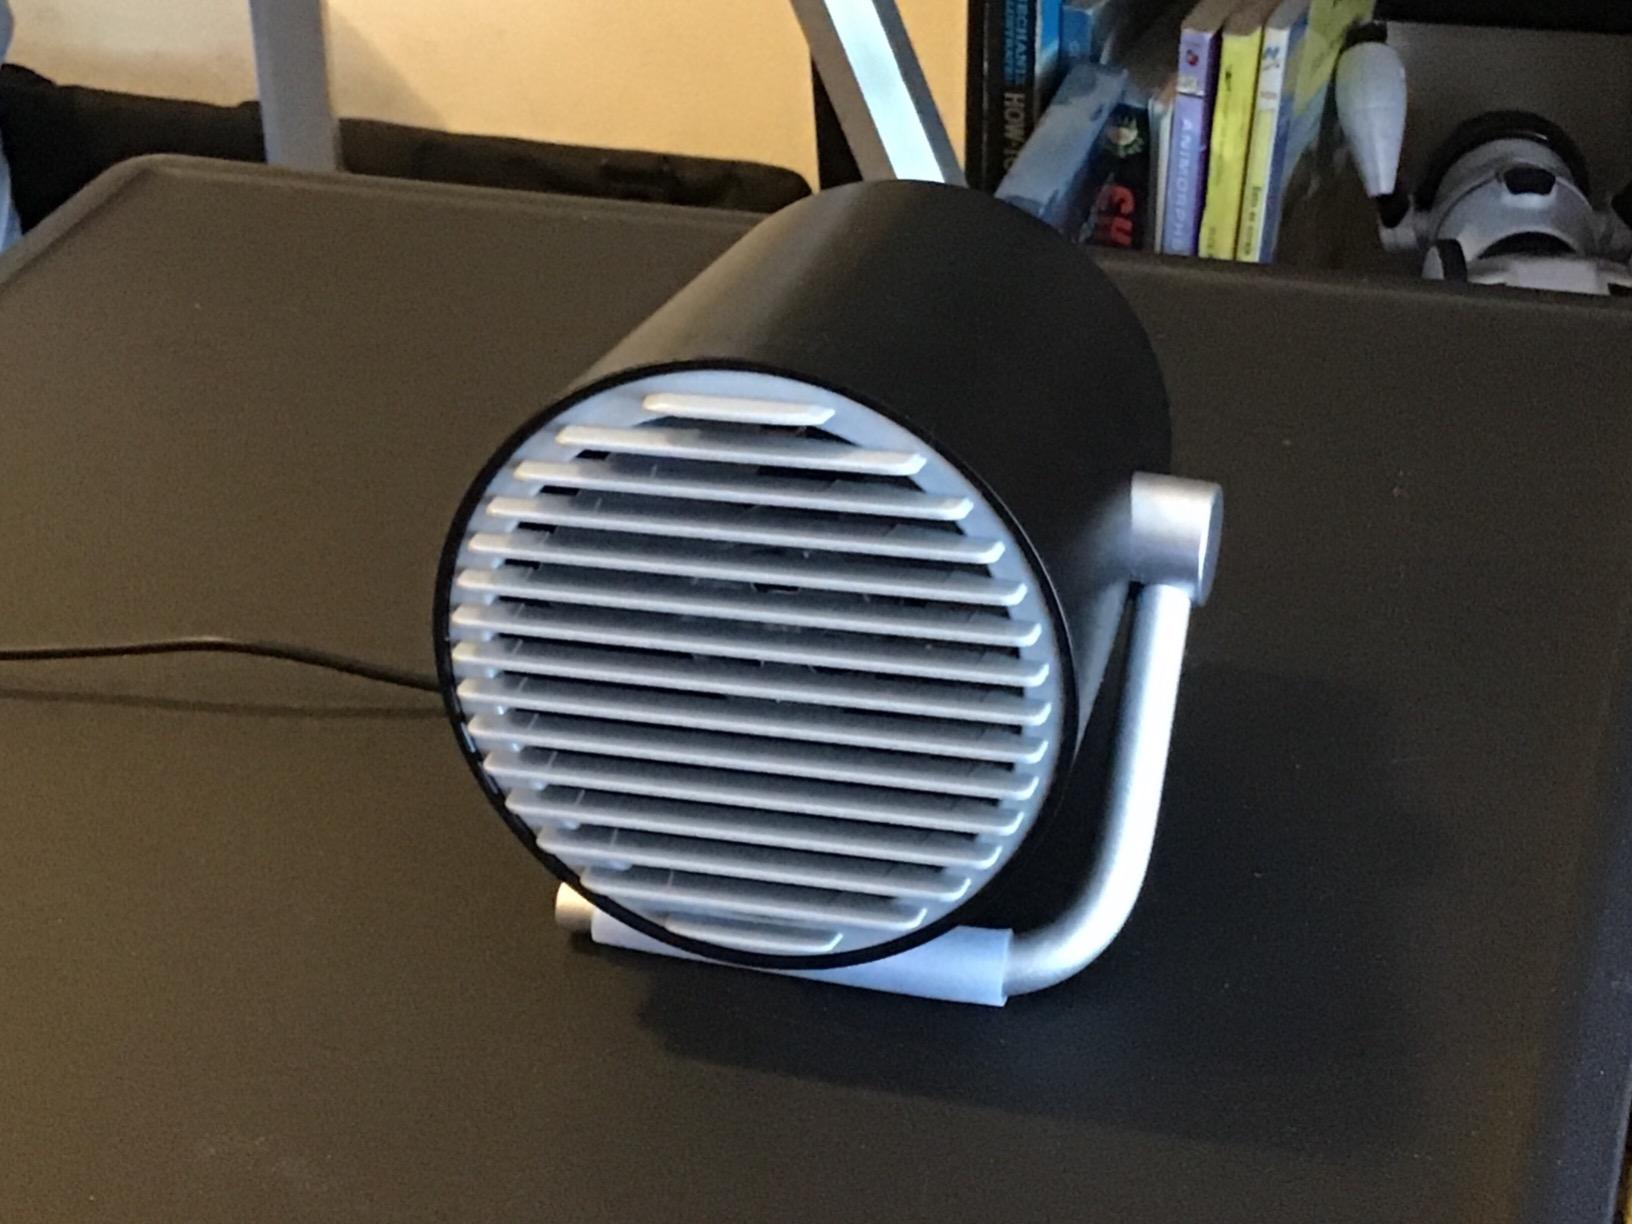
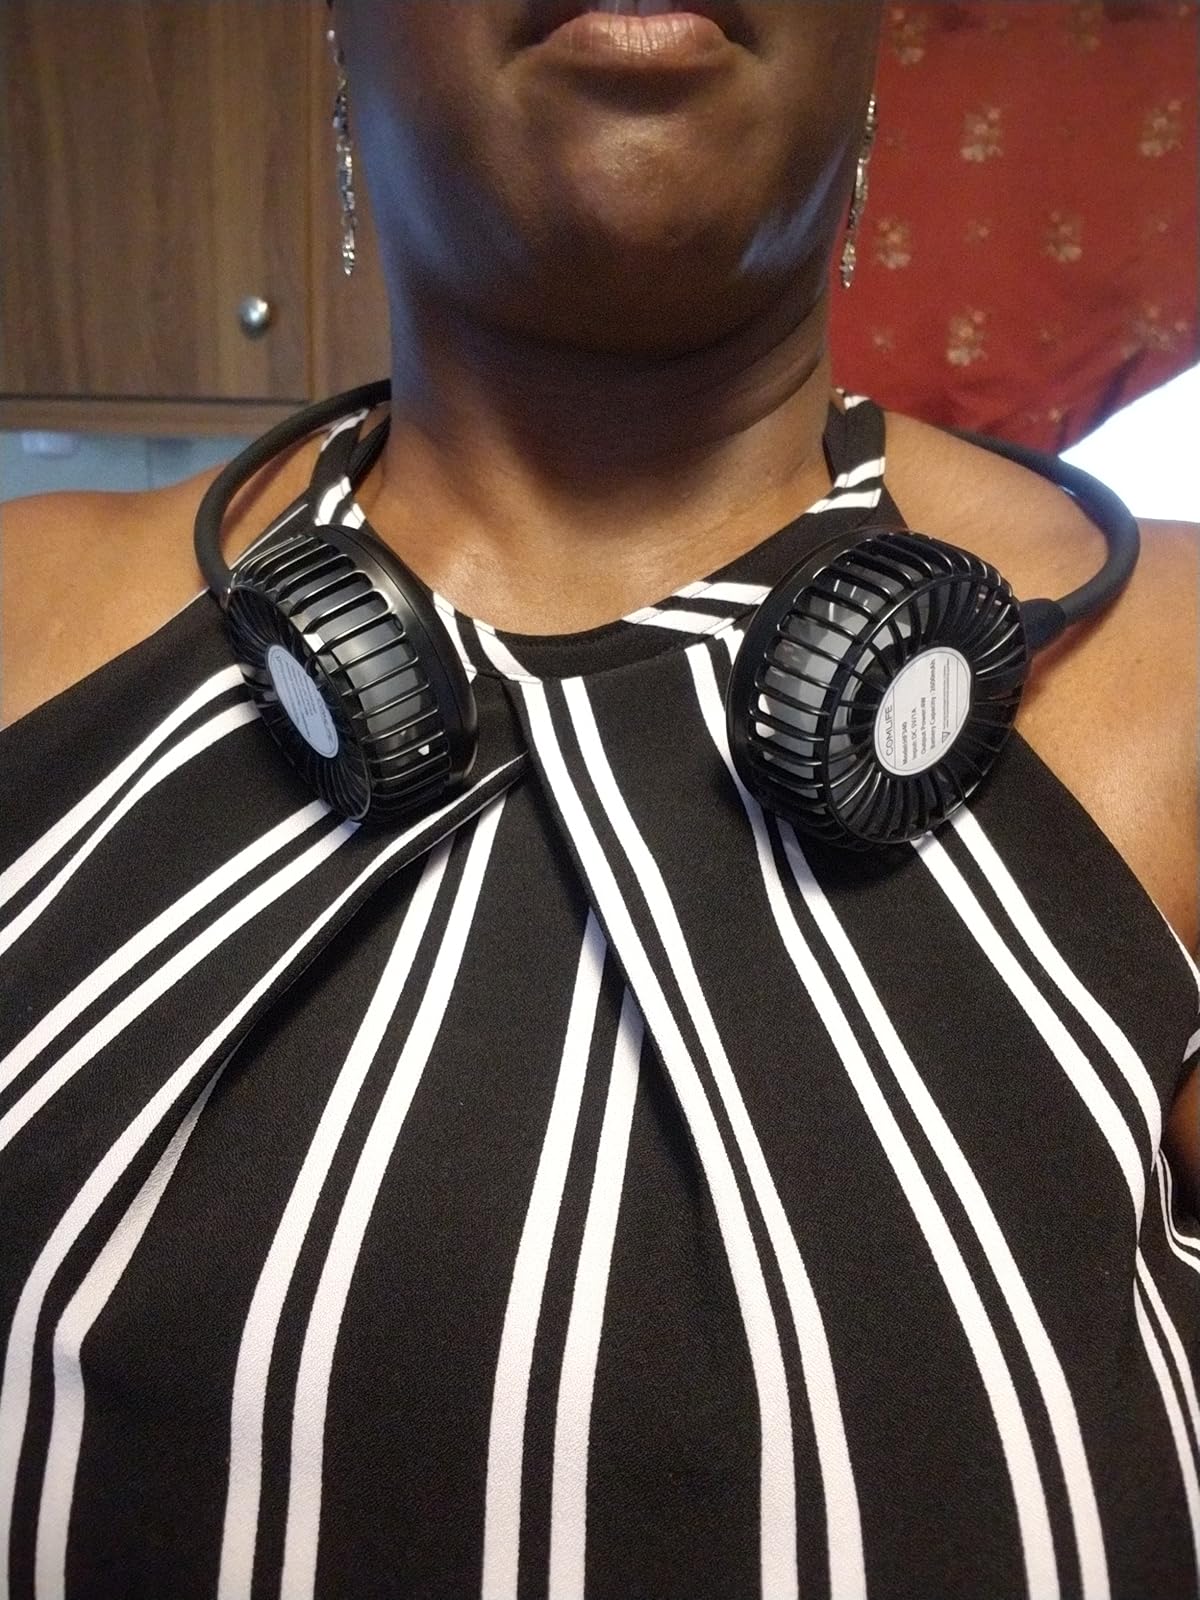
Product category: fan
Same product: no